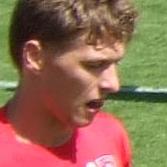
Age: 19